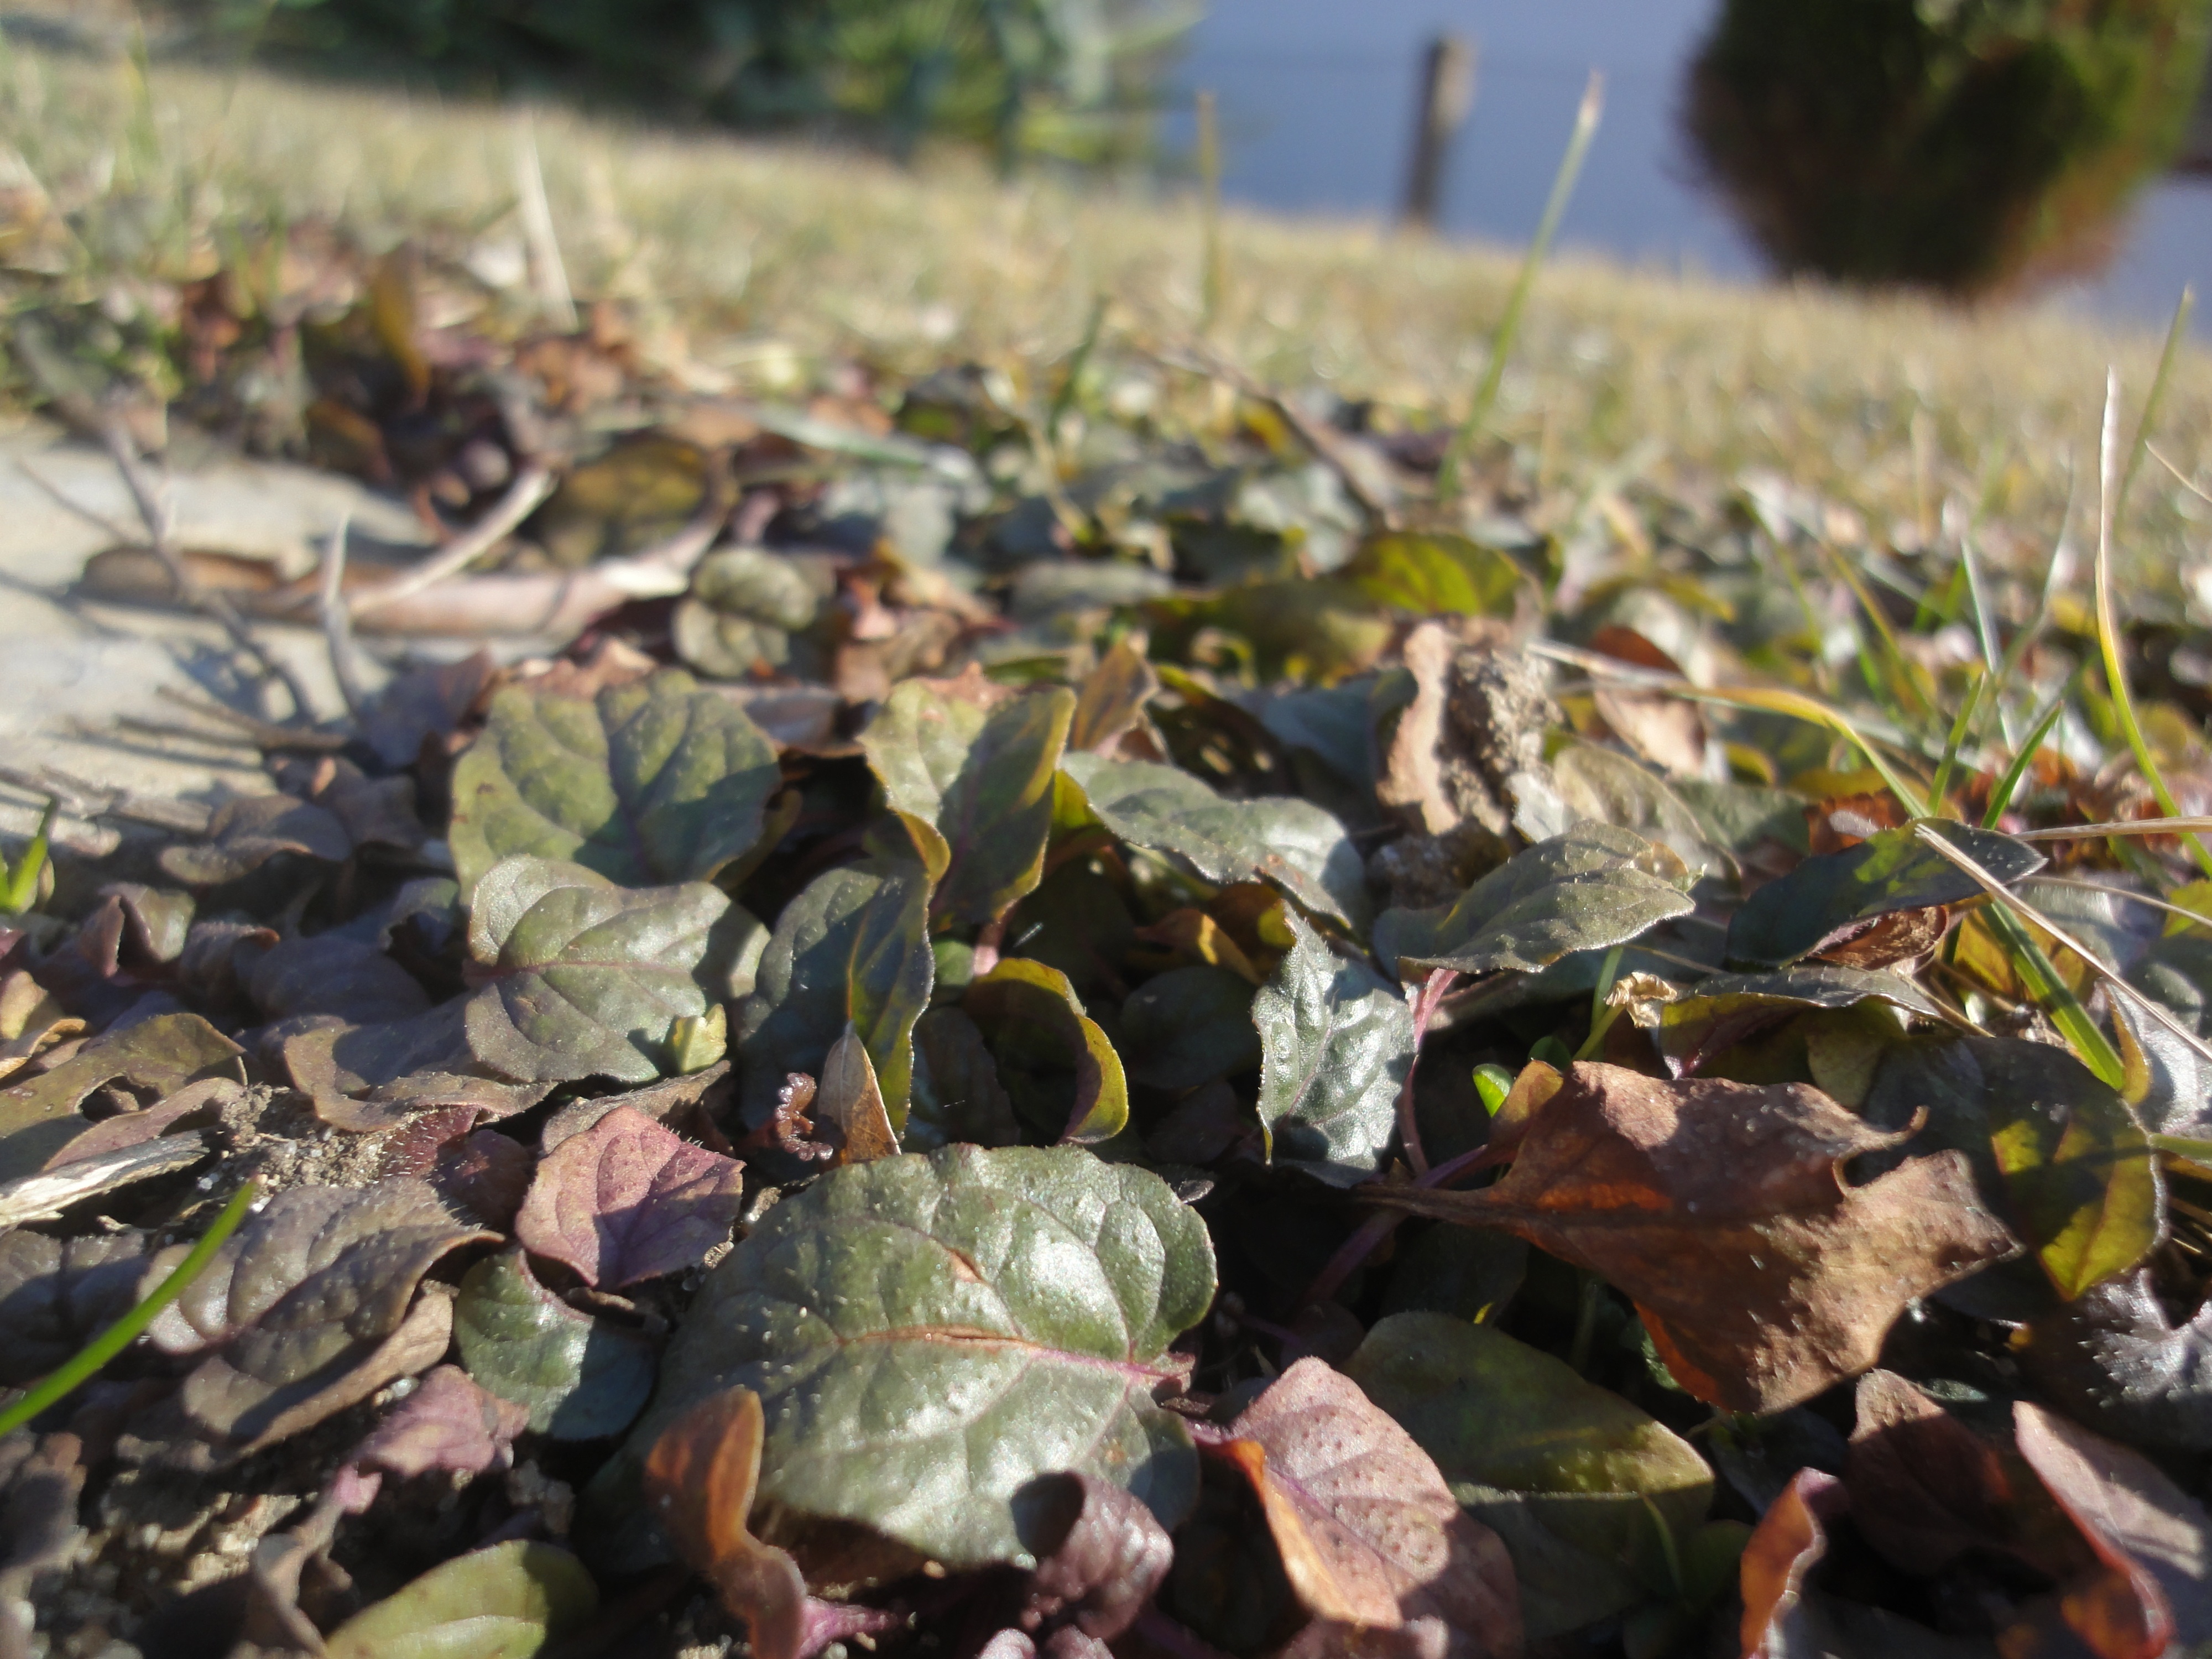
tree, nature, grass, plant, lawn, leaf, flower, pond, foliage, food, green, produce, autumn, garden, flora, season, sheet, shrub